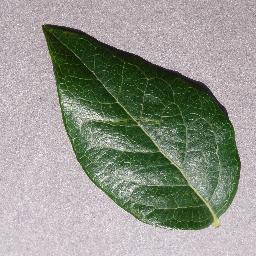
Label: Blueberry___healthy